Duchess Alexandra of Oldenburg

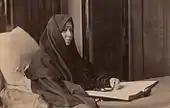
Grand Duchess Alexandra Petrovna of Russia, 1880s

Alexandra started a new life in Kiev. Initially, she settled at the Mariinskyi Palace, the Emperor's residence in Kiev, in the hope that she could recover. She completely relied on religion for solace and comfort. Reliant on a wheelchair, the Grand Duchess decided to stay in Kiev for good. This was convenient for her husband, who wanted to divorce her so he could marry his mistress. Alexandra vehemently refused to grant a divorce and Nicholas hoped that he could be a widower so he could remarry, as it had been the case of his brother Alexander II, who after his wife's death married his mistress. Alexandra, in spite of her poor health, outlived both her husband and her husband's mistress.